CJTS-FM

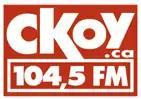
CKOY's first logo, 2008-2009.

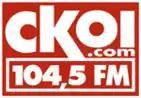
CKOY's last logo as a CKOI station, 2009-2011.

On June 18, 2007, CIGR's owners announced a tentative deal to sell the station to Corus Entertainment. The transaction was approved by the CRTC in December 2007, and was completed as of January 28, 2008. Under Corus' ownership, the station then adopted the CKOY-FM call sign (Originally used by CIWW from 1949-1985), which is a disambiguation of its sister station in Montreal, CKOI-FM. Since 2009, the station began to use the CKOI calls in its promotions for branding purposes, as "CKOI Estrie", though its legal calls remained CKOY-FM. It also changed its format to hot adult contemporary at the time.